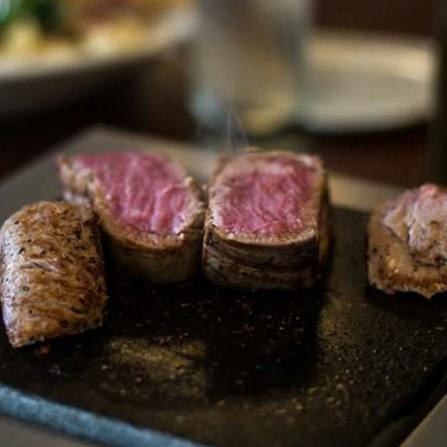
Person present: No